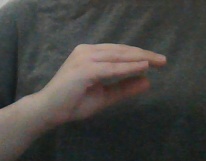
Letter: jeem